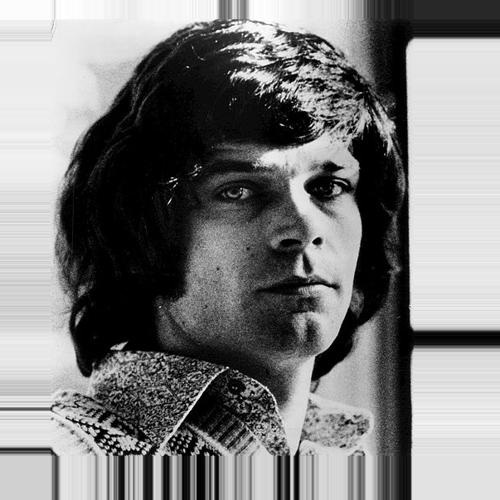
Age: 29